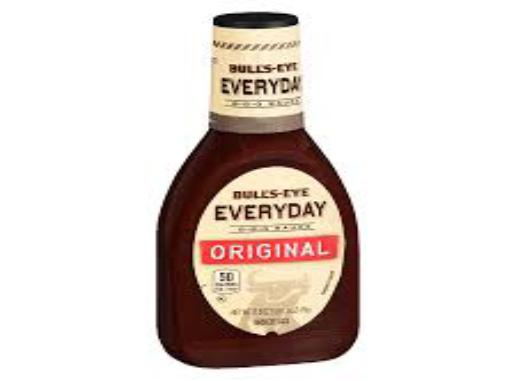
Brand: Bulls-Eye Barbecue
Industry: Food